History of the Jews in Spain

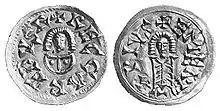
Visigothic coinage: King Recared

The tides turned even more dramatically following the conversion of the Visigothic royal family under Recared from Arianism to Catholicism in 587. In their desire to consolidate the realm under the new religion, the Visigoths adopted an aggressive policy concerning the Jews. As the king and the church acted in a single interest, the situation for the Jews deteriorated. At the Toledo III Council in 589, bishops endorsed the Breviary's restrictions on Jews, including prohibitions on intermarriage with Christians, owning Christian slaves, and holding public office.